Kinect

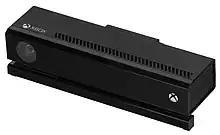
Kinect for Xbox One

Kinect is a discontinued line of motion sensing input devices produced by Microsoft and first released in 2010. The devices generally contain RGB cameras, and infrared projectors and detectors that map depth through either structured light or time of flight calculations, which can in turn be used to perform real-time gesture recognition and body skeletal detection, among other capabilities. They also contain microphones that can be used for speech recognition and voice control.